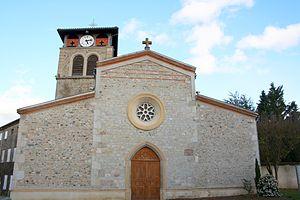
Eglise Saint-Blaise de Boisset-lès-Montrond
Boisset-lès-Montrond est une commune française située dans le département de la Loire, en région Auvergne-Rhône-Alpes, et faisant partie de Loire Forez Agglomération.